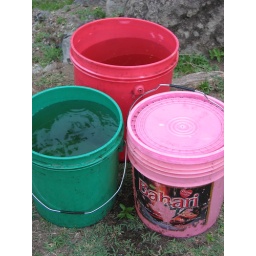
Young girls from Tanzania fetch water from the river in these buckets